Ntare V of Burundi

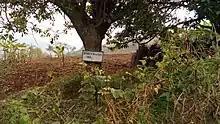
Modern-day view of the ceremonially planted tree ("ikigabiro") from the coronation of Ntare V

After a Hutu-led coup attempt in October 1965, Mwambutsa IV went into exile in Switzerland, while Prime Minister Léopold Biha was hospitalized. Though the monarch attempted to rule from abroad, this effectively left Burundi without a state head. The country was also heavily affected by the coup's aftermath, as Tutsi officers under Michel Micombero purged the security forces and political leadership of Hutu figures. In March 1966, Mwambusta IV designated Charles Ndizeye, his only surviving son, as heir apparent and entrusted him with overseeing Burundi's government. The Crown Prince then formally deposed his father and his father's government in July 1966. On 8 July, Ndizeye declared the dismissal of Prime Minister Biha and the suspension of the constitution. The following day he asked Micombero to form a government. On 12 July Micombero presented his government to the prince with himself as Prime Minister and Minister of Defence. Ndizeye was formally crowned as "mwami" on 3 September, taking the regnal name Ntare V.